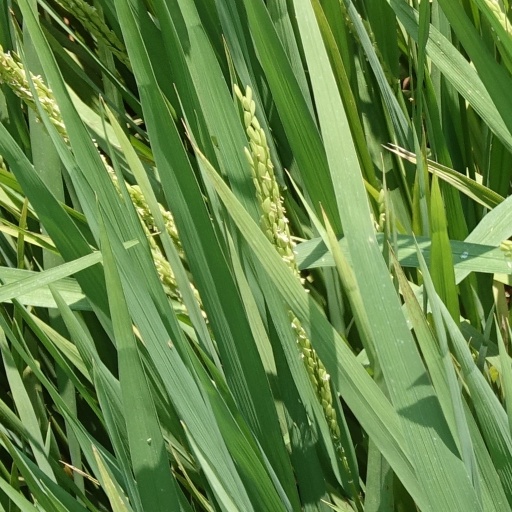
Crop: rice